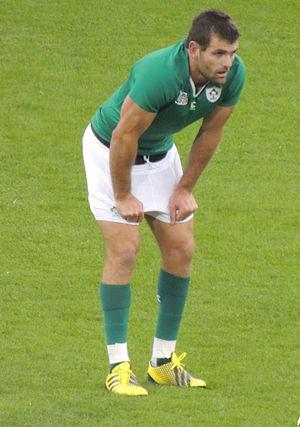
Jared Benjamin Payne, né le 13 octobre 1985 à Tauranga en Nouvelle-Zélande, est un joueur de rugby à XV. Il compte 20 sélections avec l'équipe d'Irlande, évoluant au poste de centre.